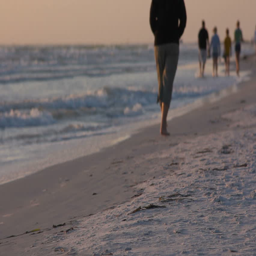
a flock of seagulls fly in as people walk on the beach at sunset .